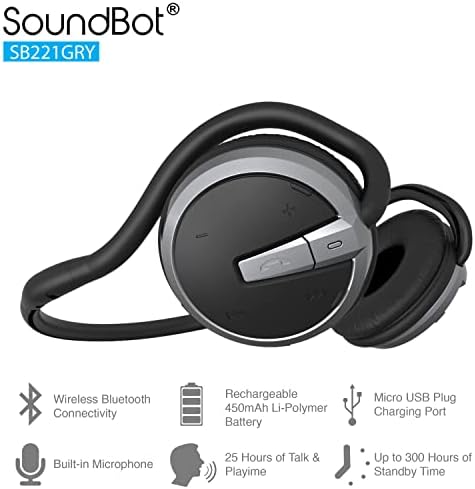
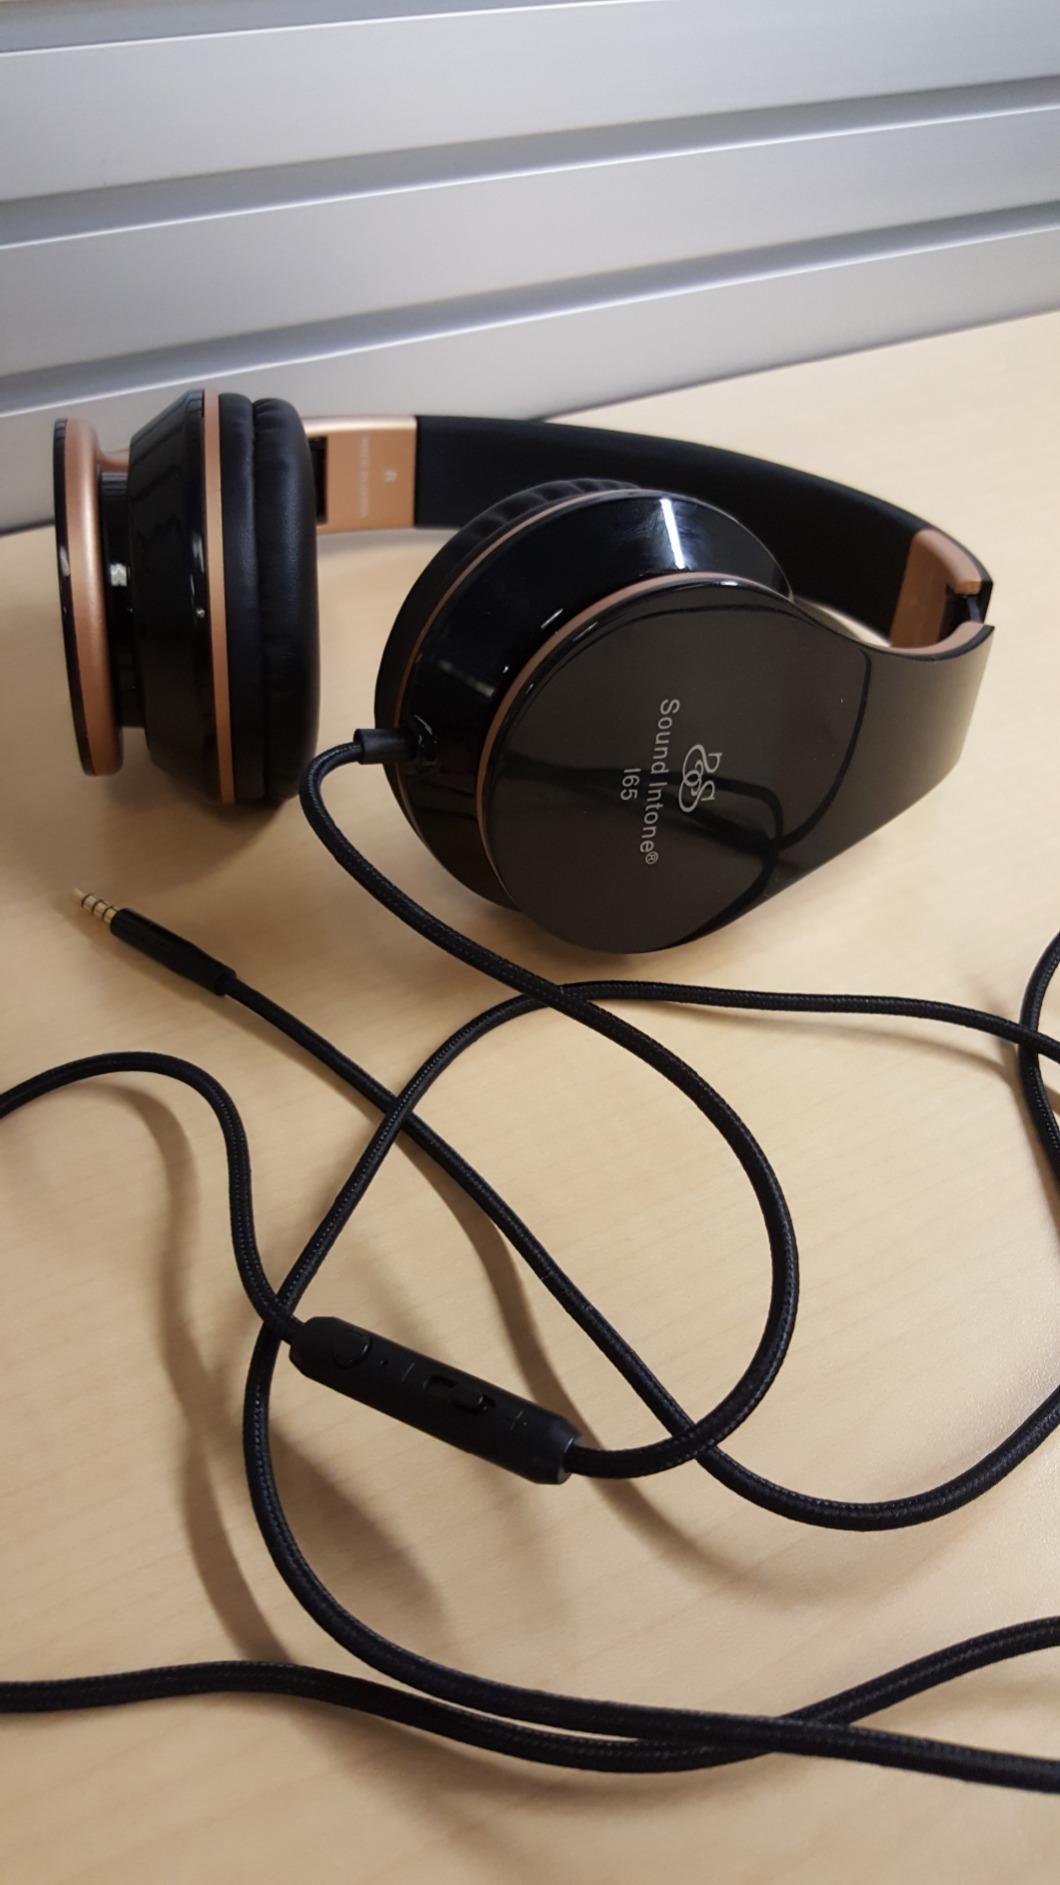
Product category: headphones
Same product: no